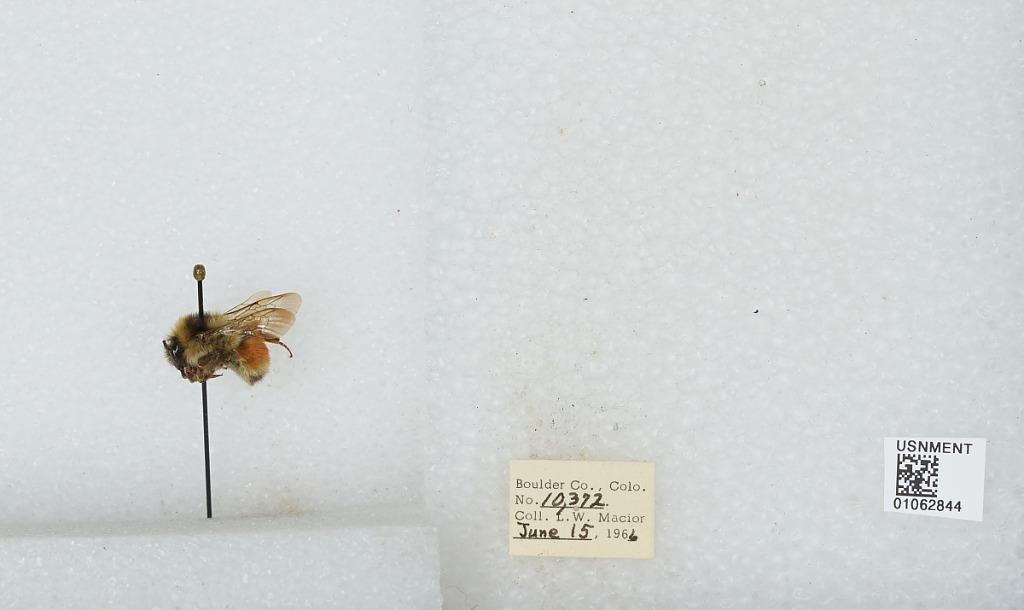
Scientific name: Bombus (Pyrobombus) bifarius Cresson
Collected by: L. Macior
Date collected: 1966-6-15
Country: United States
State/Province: Colorado
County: Boulder
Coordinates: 40.0017, -105.308